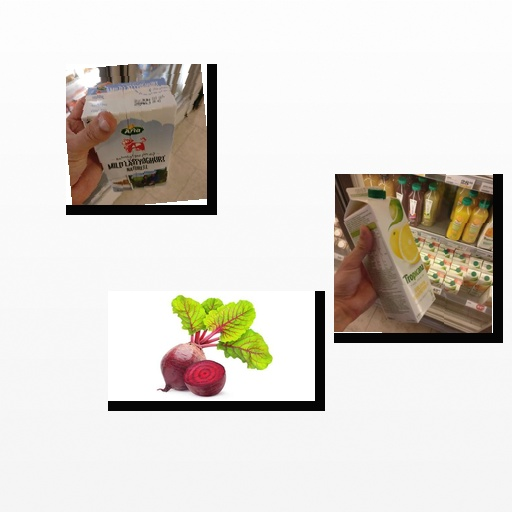
Food items: yoghurt, golden_grapefruit_juice, beetroot